Free Gaza Movement

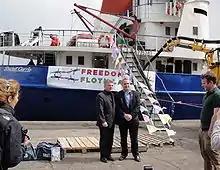
Aengus Ó Snodaigh with the "Rachel Corrie" before departing for the Freedom Flotilla

The Free Gaza Movement and the Humanitarian Relief Foundation (IHH) partnered to send multiple ships to the Gaza Strip in May 2010. Under the coordination of the Free Gaza Movement, numerous human rights organizations, including the Turkish Relief Foundation (IHH), the Perdana Global Peace Organization from Malaysia, the European Campaign to End the Siege of Gaza, and the Swedish and Greek Boat to Gaza initiatives sent three cargo ships loaded with reconstruction, medical and educational supplies. Multiple passenger boats with over 600 people on board accompanied the cargo ships. Passengers included members of Parliament from around the world, U.N., human rights and trade union activists, as well as journalists to document the largest coordinated effort to directly confront Israel's blockade of Gaza and take in basic supplies. These include the MV "Rachel Corrie". In response to the plans, an Israeli Foreign Ministry spokesman said: "These people are not supporting the Palestinians and they are not even supporting humanitarian causes. They are engaged in only one thing, and that is to create provocations and to collaborate with Hamas propaganda."